Benji Madden

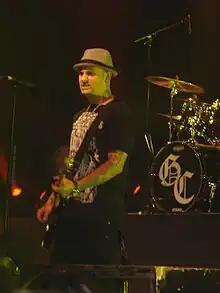
Madden on stage with Good Charlotte

In 2012, Benji appeared on the TV show "The Voice Australia", alongside Joel as joint mentor-judges.